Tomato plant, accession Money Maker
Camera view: horizontal (90 deg, fisheye); turntable rotation: 120 degrees
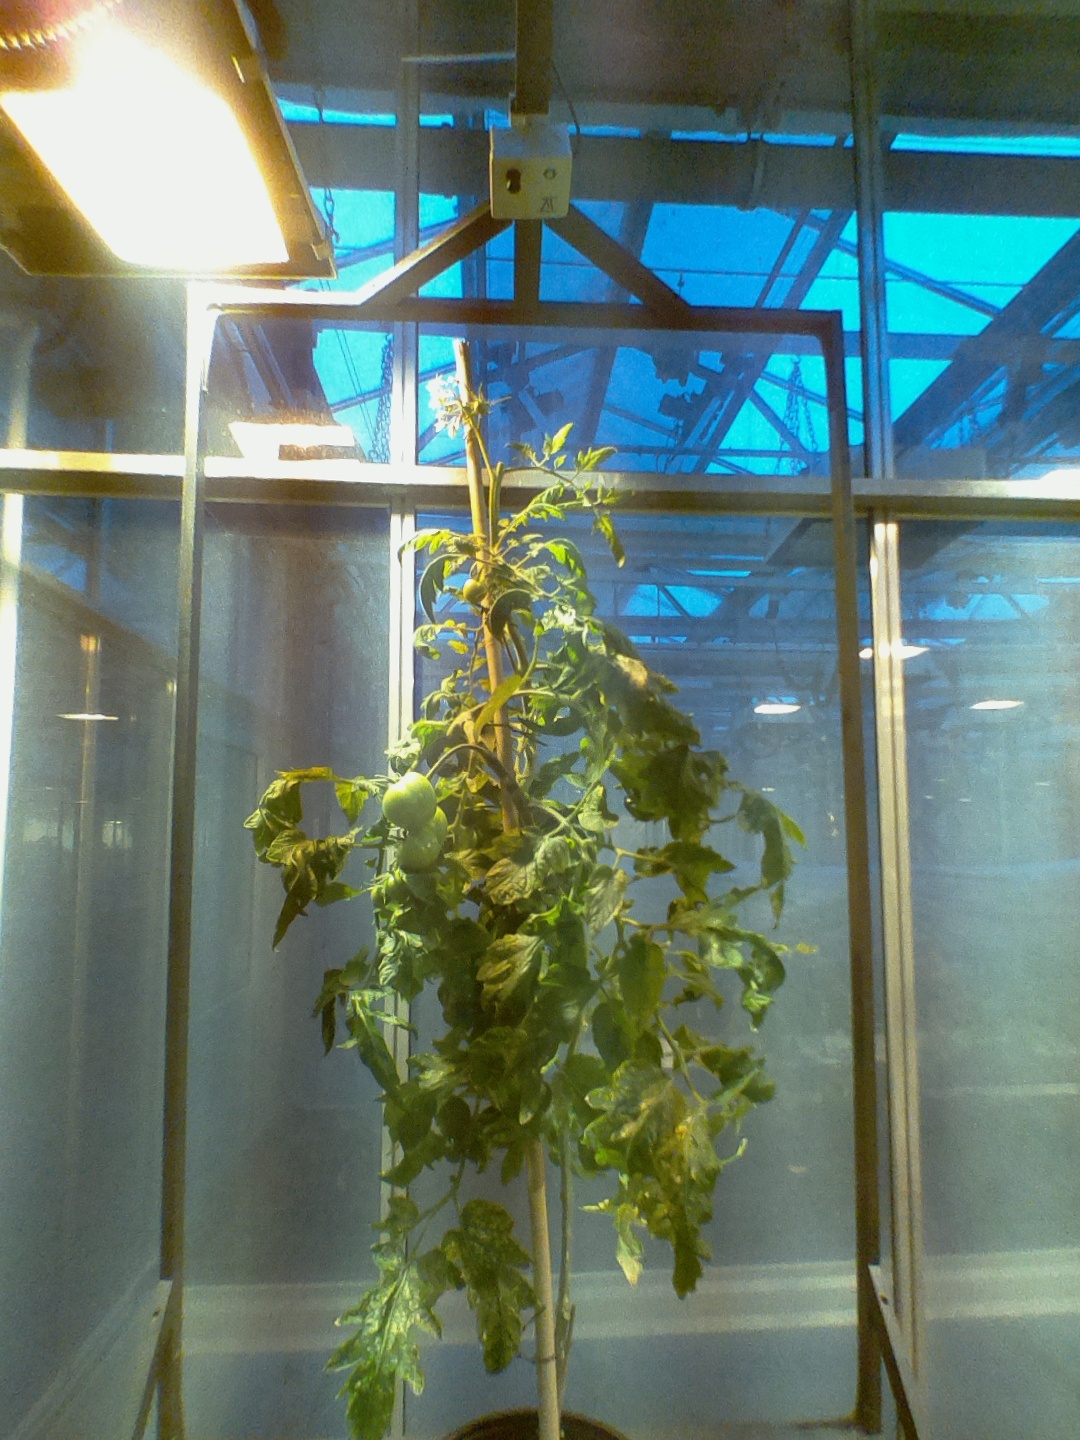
BBCH growth stage 77: 70%-80% of final fruit size